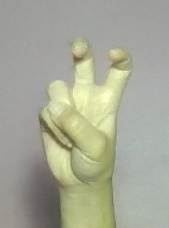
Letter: toot